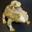
Label: frog